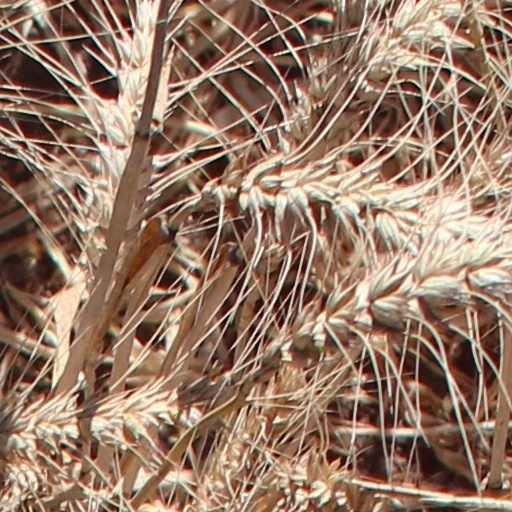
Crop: wheat